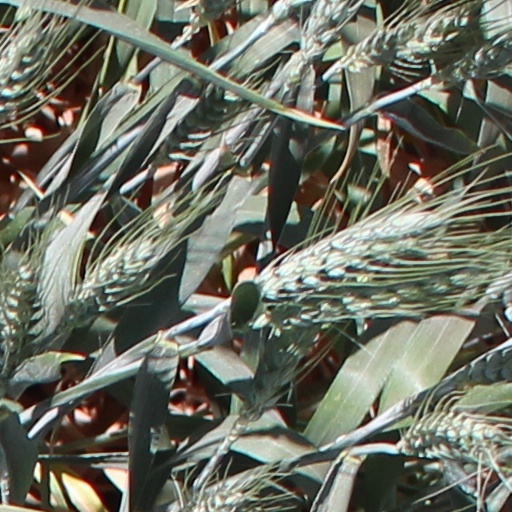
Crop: wheat